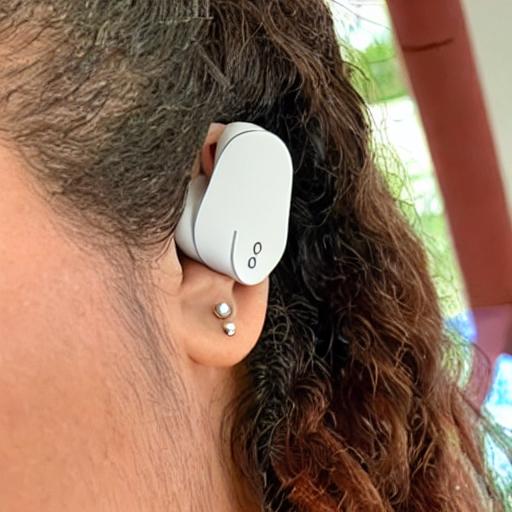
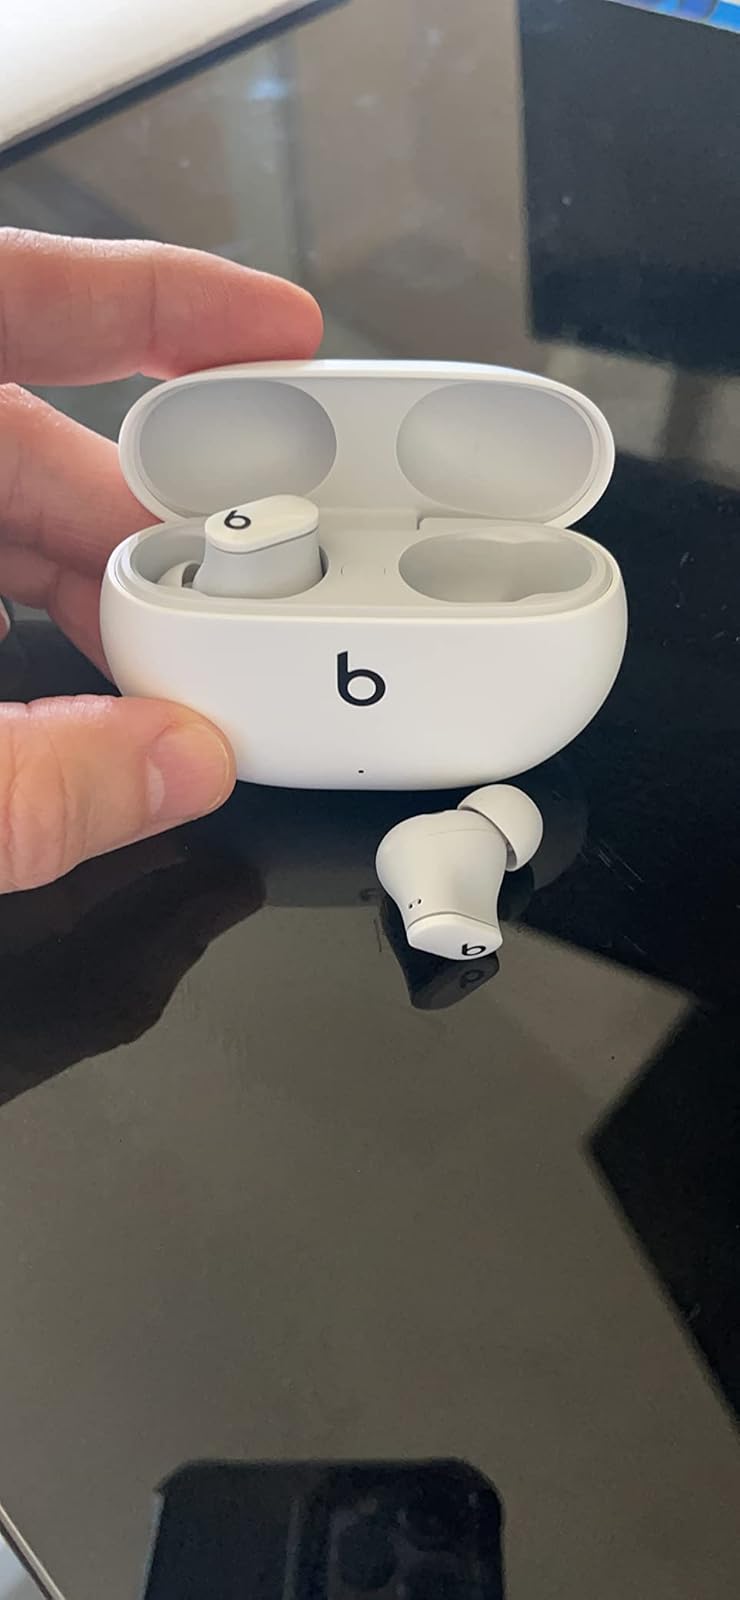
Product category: earbuds
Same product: no